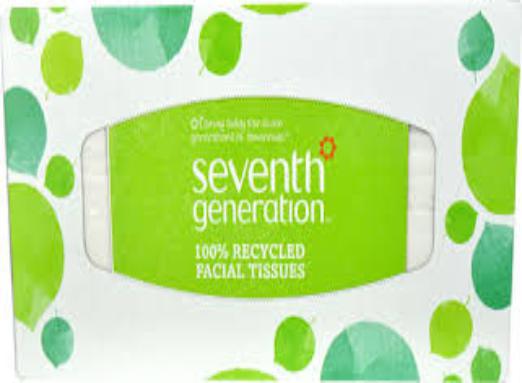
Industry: Necessities